Hurt: The EP

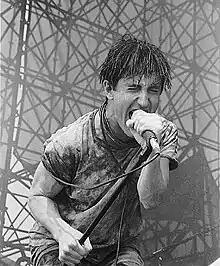
Trent Reznor of Nine Inch Nails wrote "Hurt".

Shortly after her The Labyrinth arena tour ended in July 2010, Lewis began to work on her third studio album. It was reported that Simon Cowell had set a deadline for Lewis to complete the album for a summer 2011 release. After originally having been given a release date of 28 November 2011, "Glassheart" was pushed back to March 2012. Lewis's reason for delaying the release of the album was that after she met producer Fraser T. Smith, she wanted to collaborate with him on new material for possible inclusion on "Glassheart". Lewis delayed the release of the album a third time, with "Glassheart" set for release on 26 November 2012. As a result of her fans having to wait until November 2012, a year after the album was originally set to be released, Lewis decided to release an extended play entitled "Hurt: The EP", as something to "bridge the gap" while she recorded new material.